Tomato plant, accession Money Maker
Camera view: tilt-top (135 deg); turntable rotation: 210 degrees
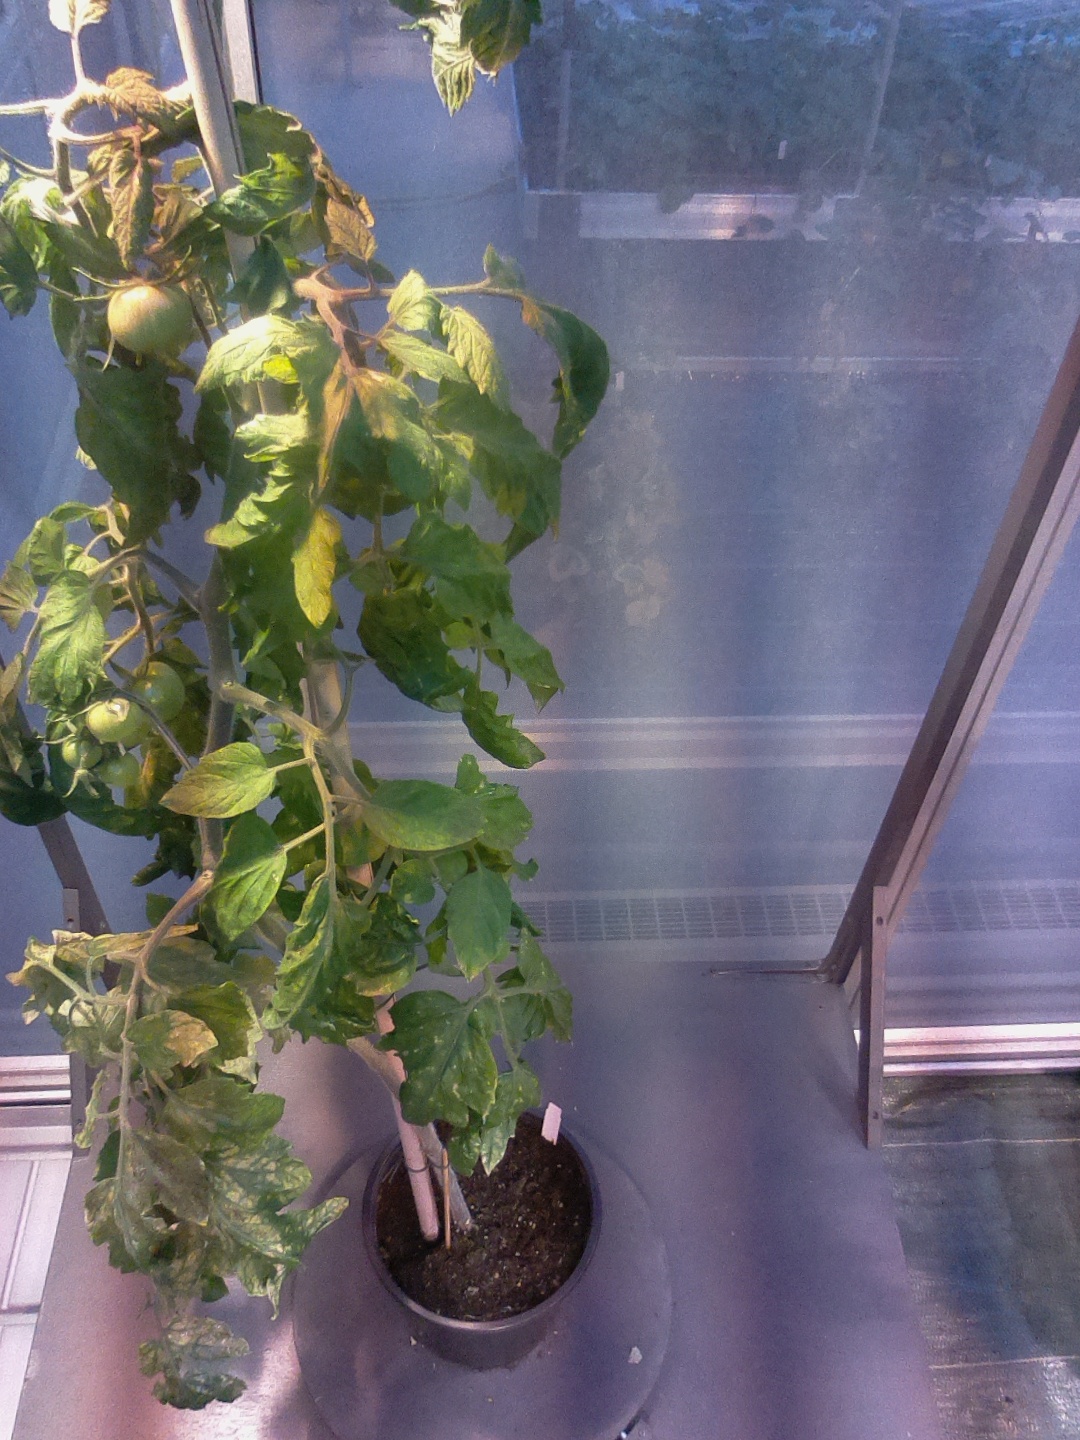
BBCH growth stage 73: 30%-40% of final fruit size